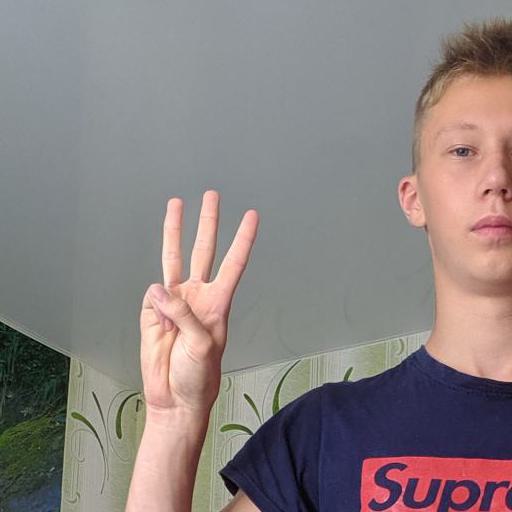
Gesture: three